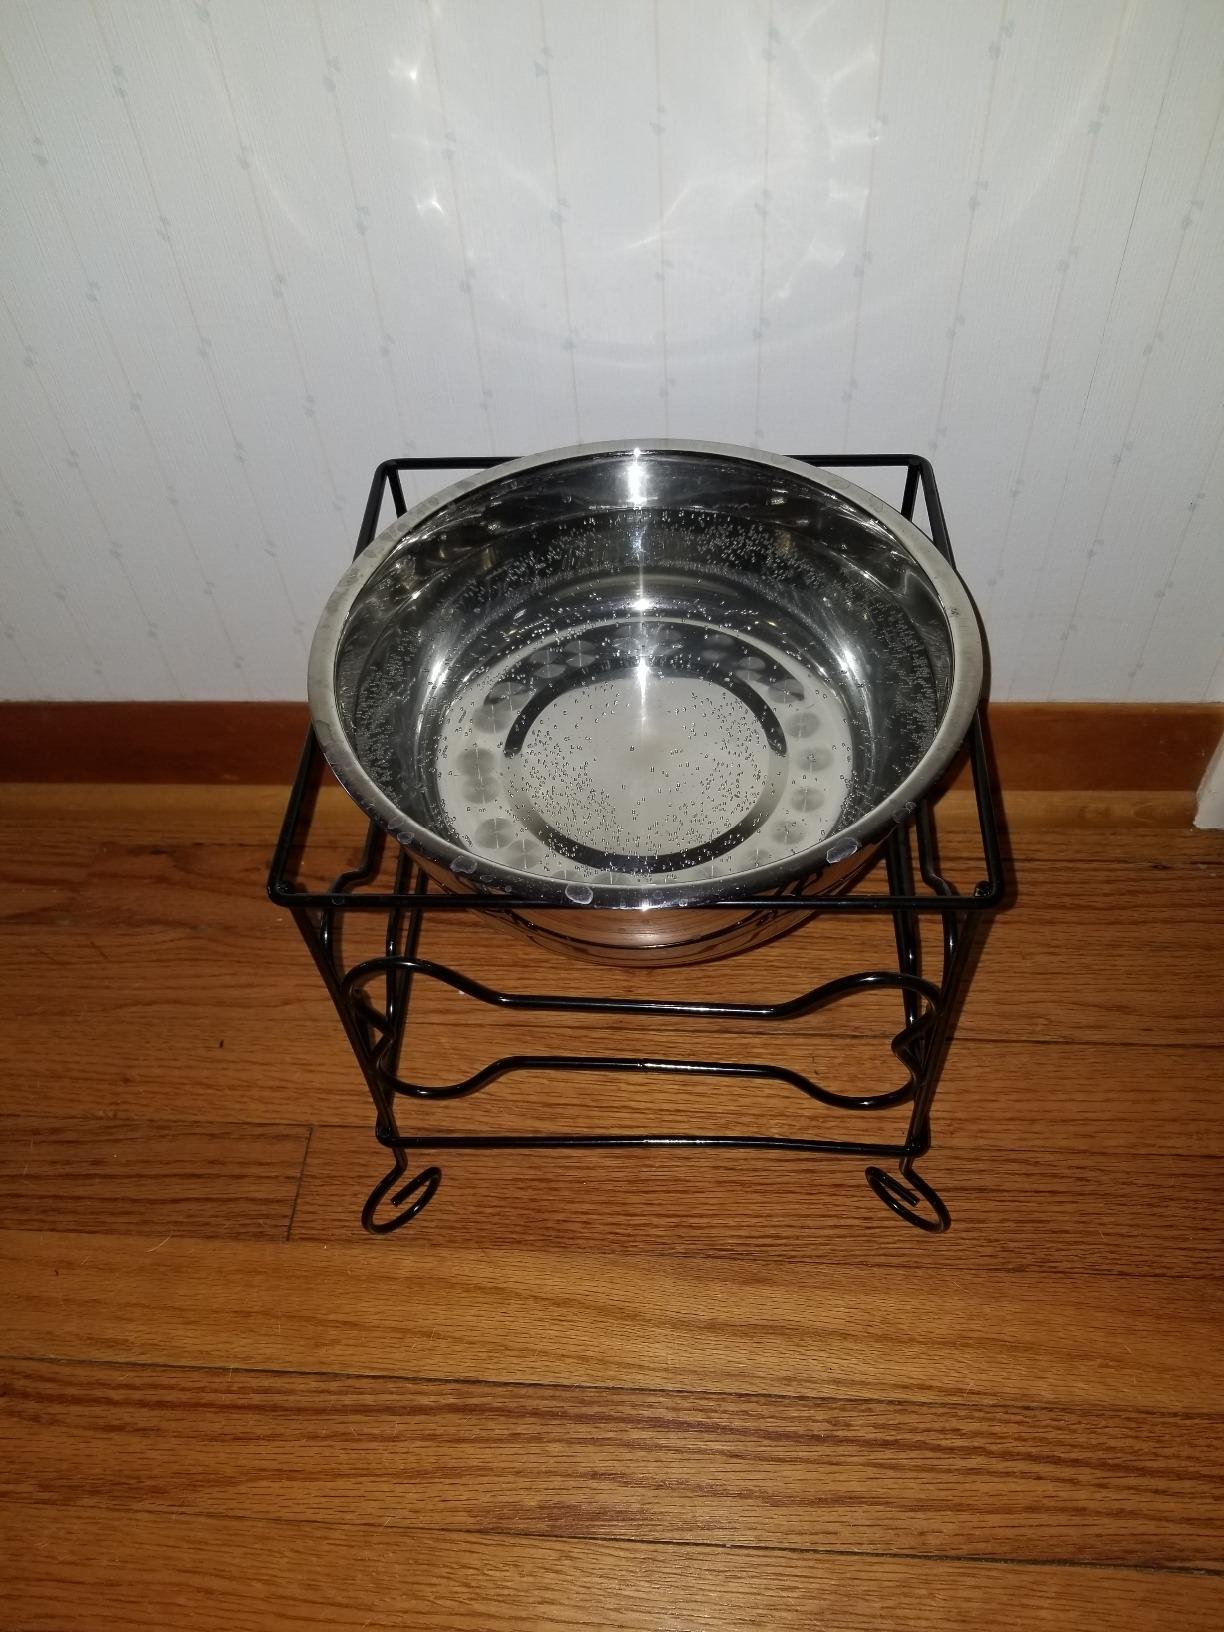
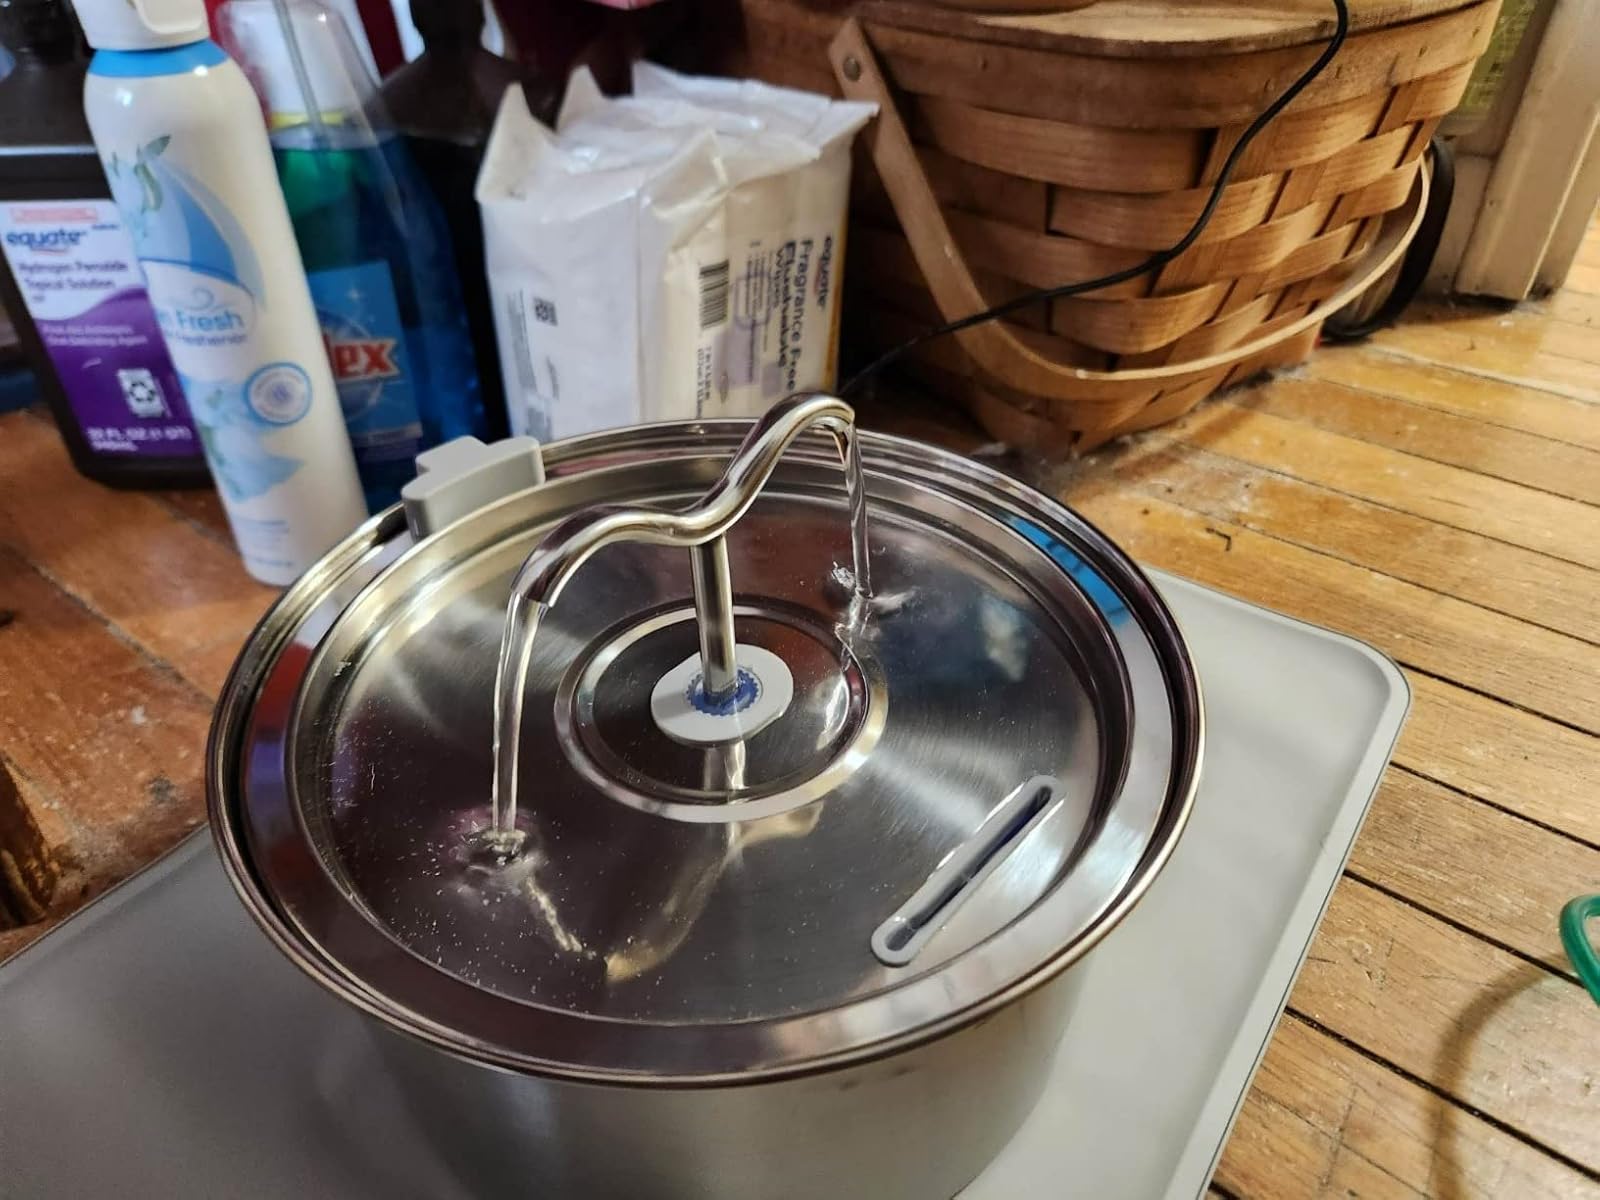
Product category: items_bowl
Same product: no